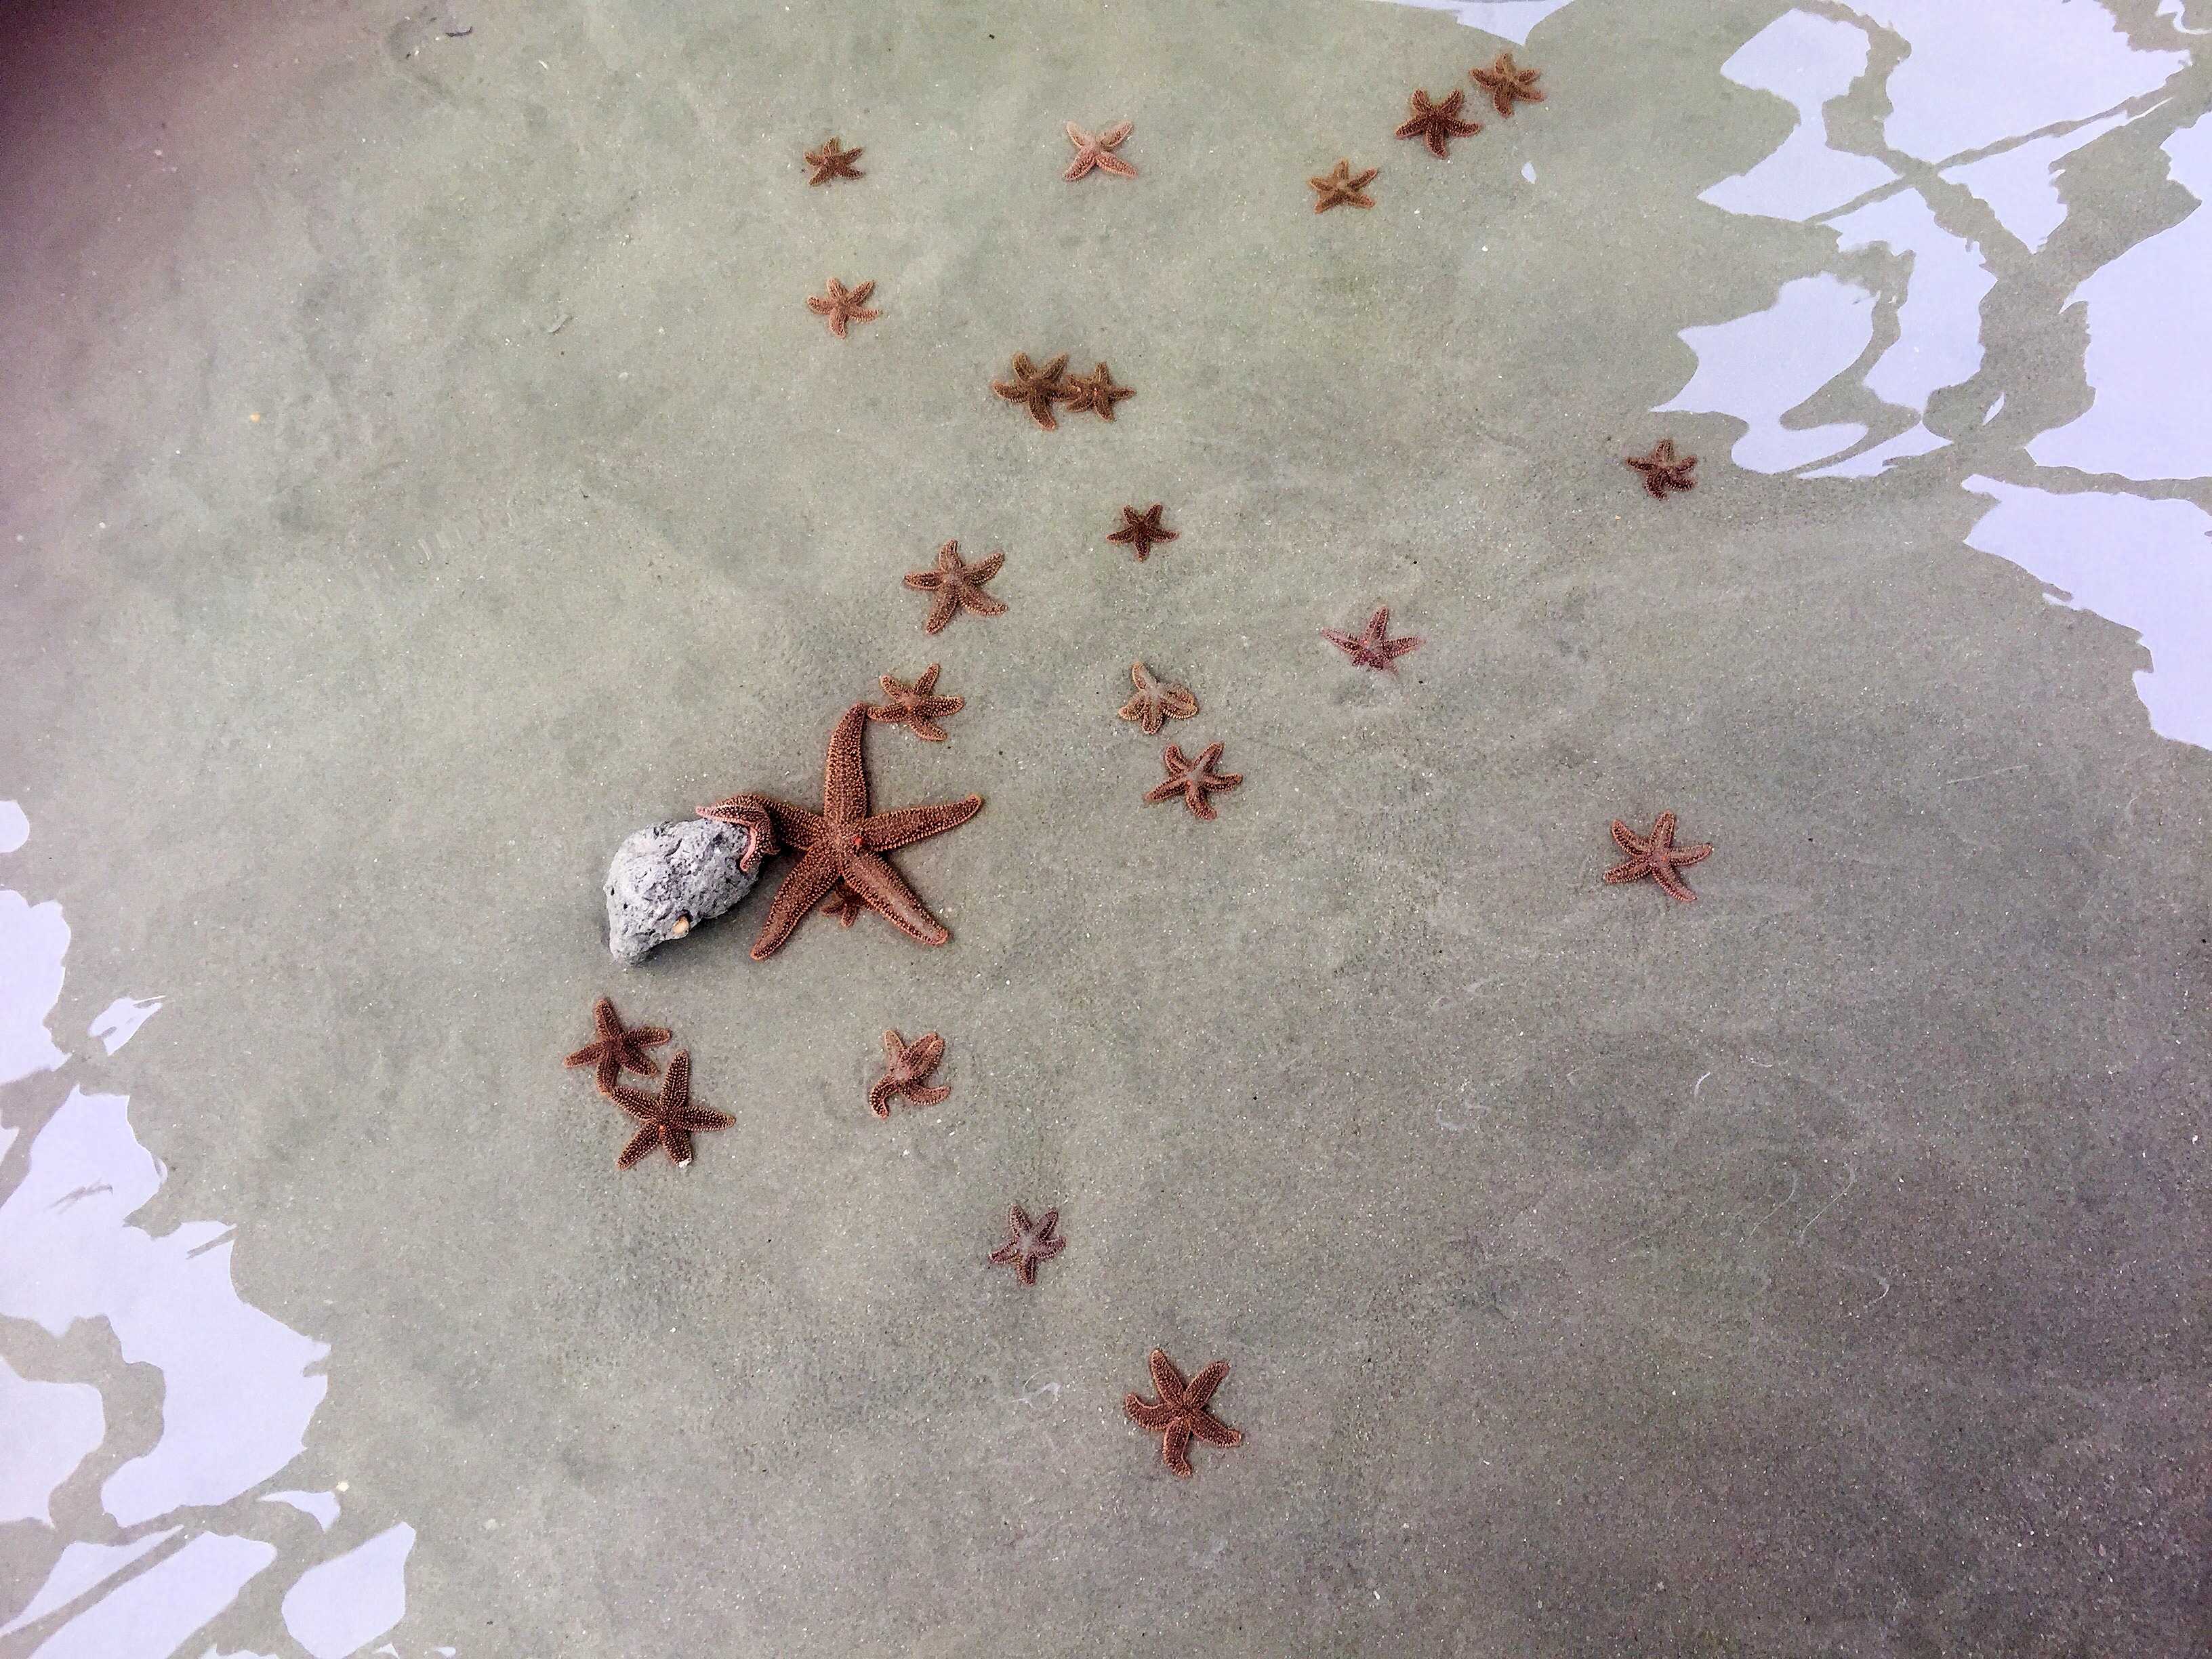
beach, sea, water, ocean, snow, winter, texture, leaf, shore, flower, petal, red, color, fish, pink, material, starfish, art, stars, marine, shape, flooring, tide pool